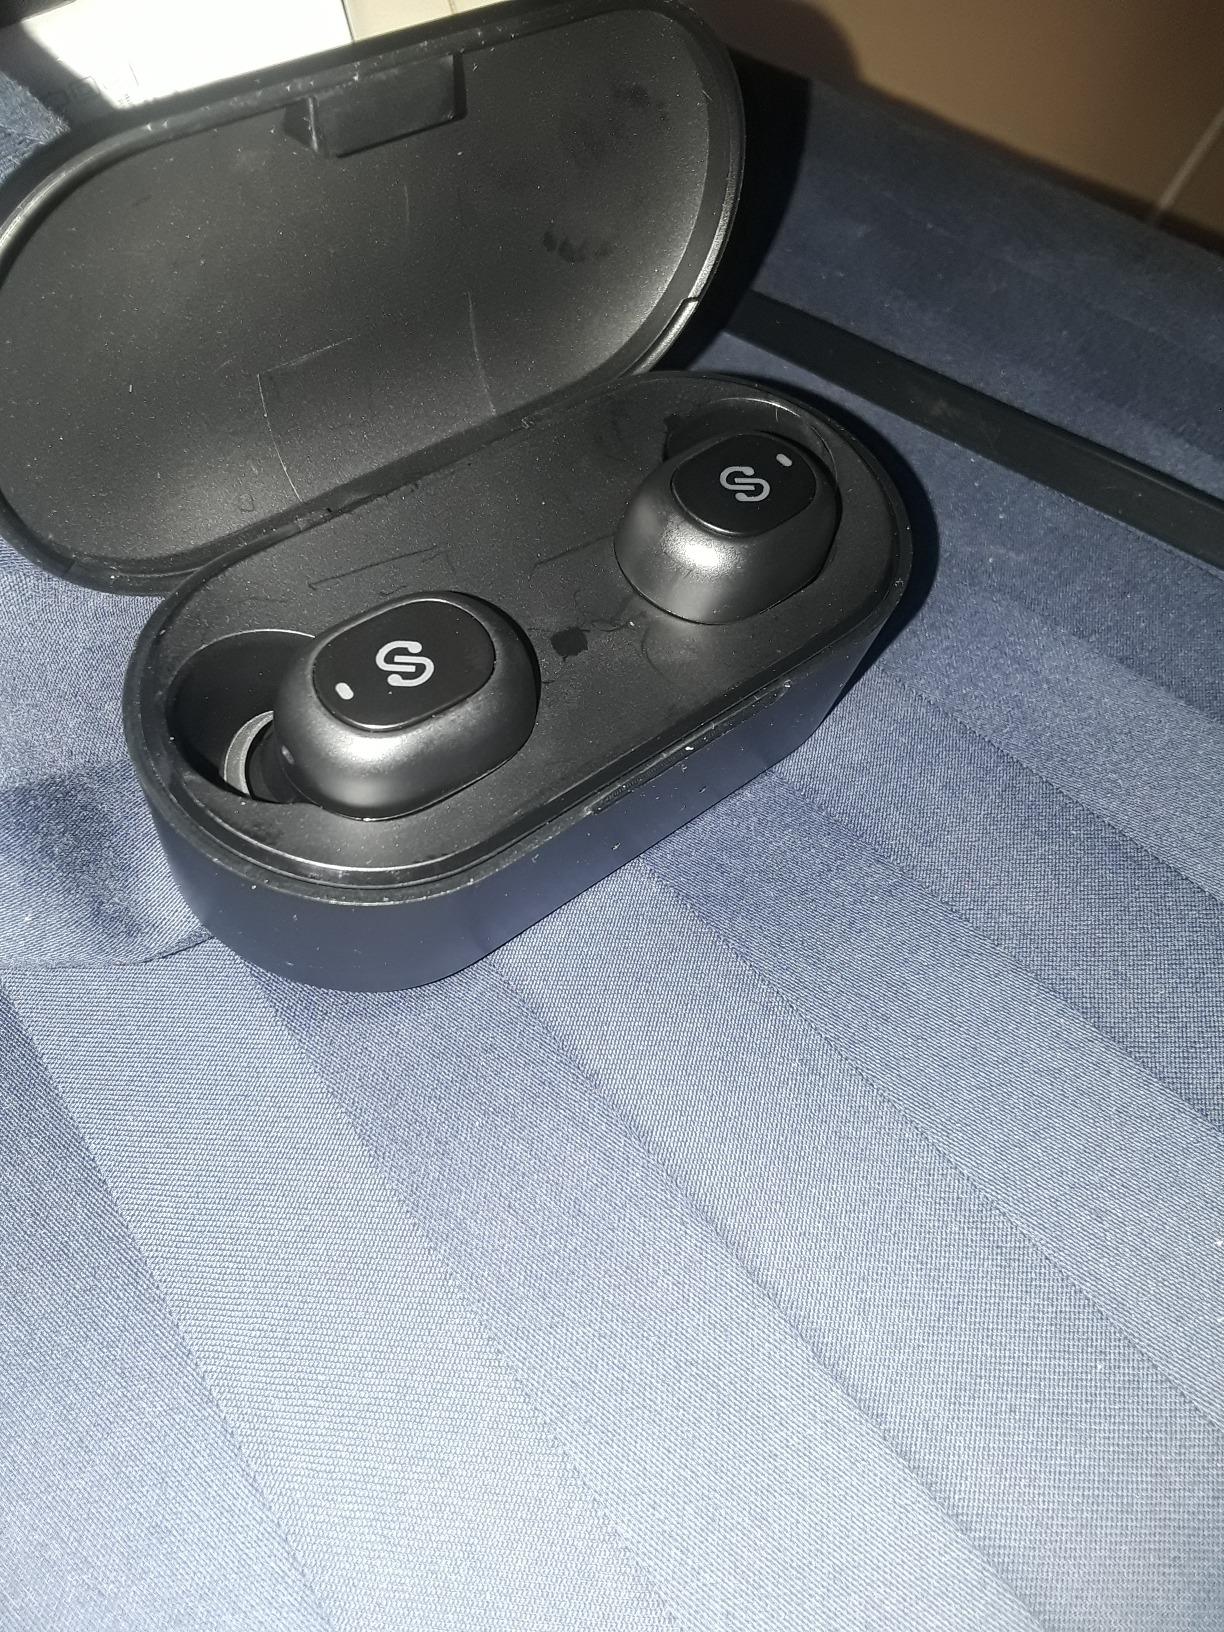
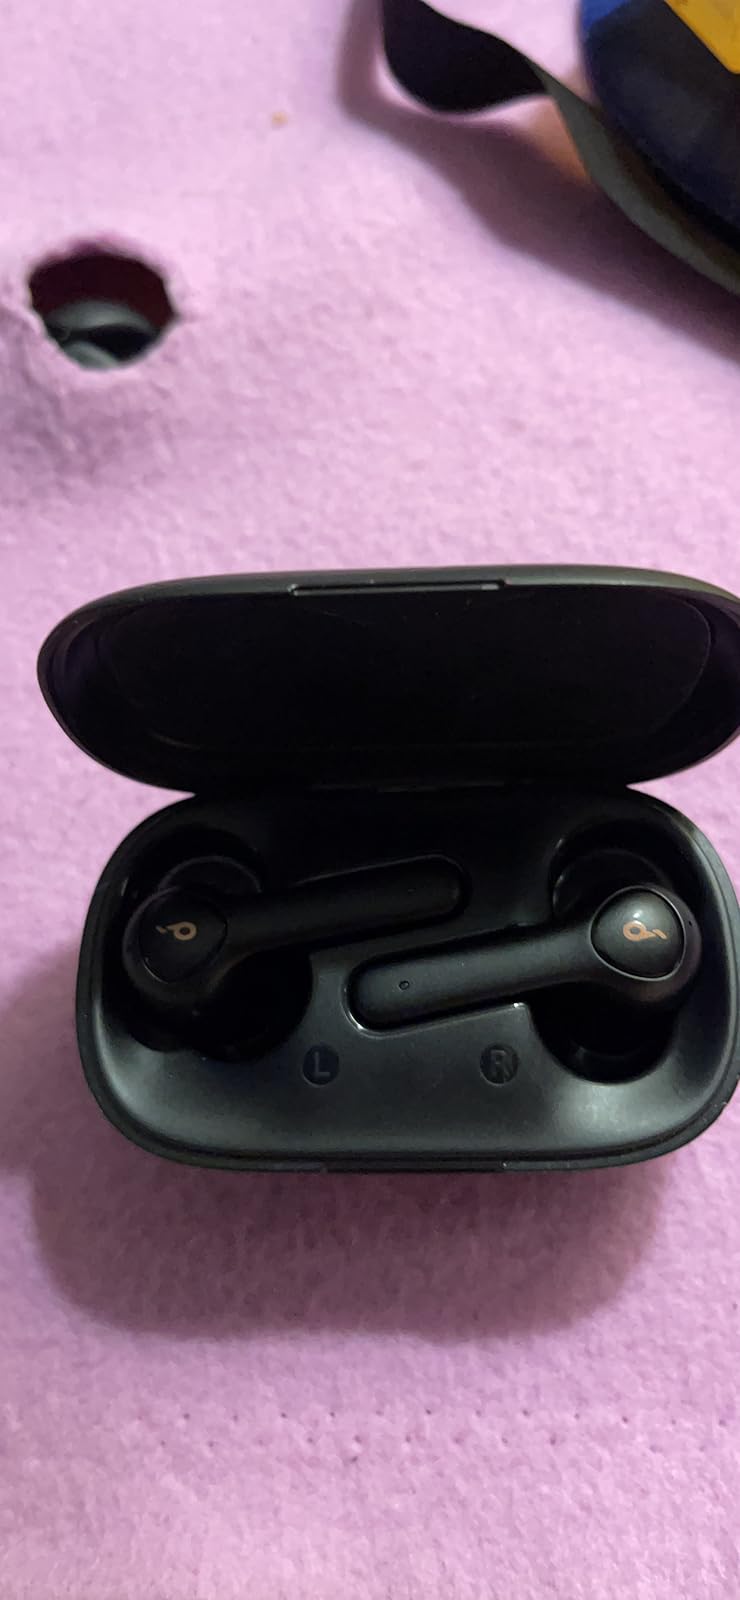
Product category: earbuds
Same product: no